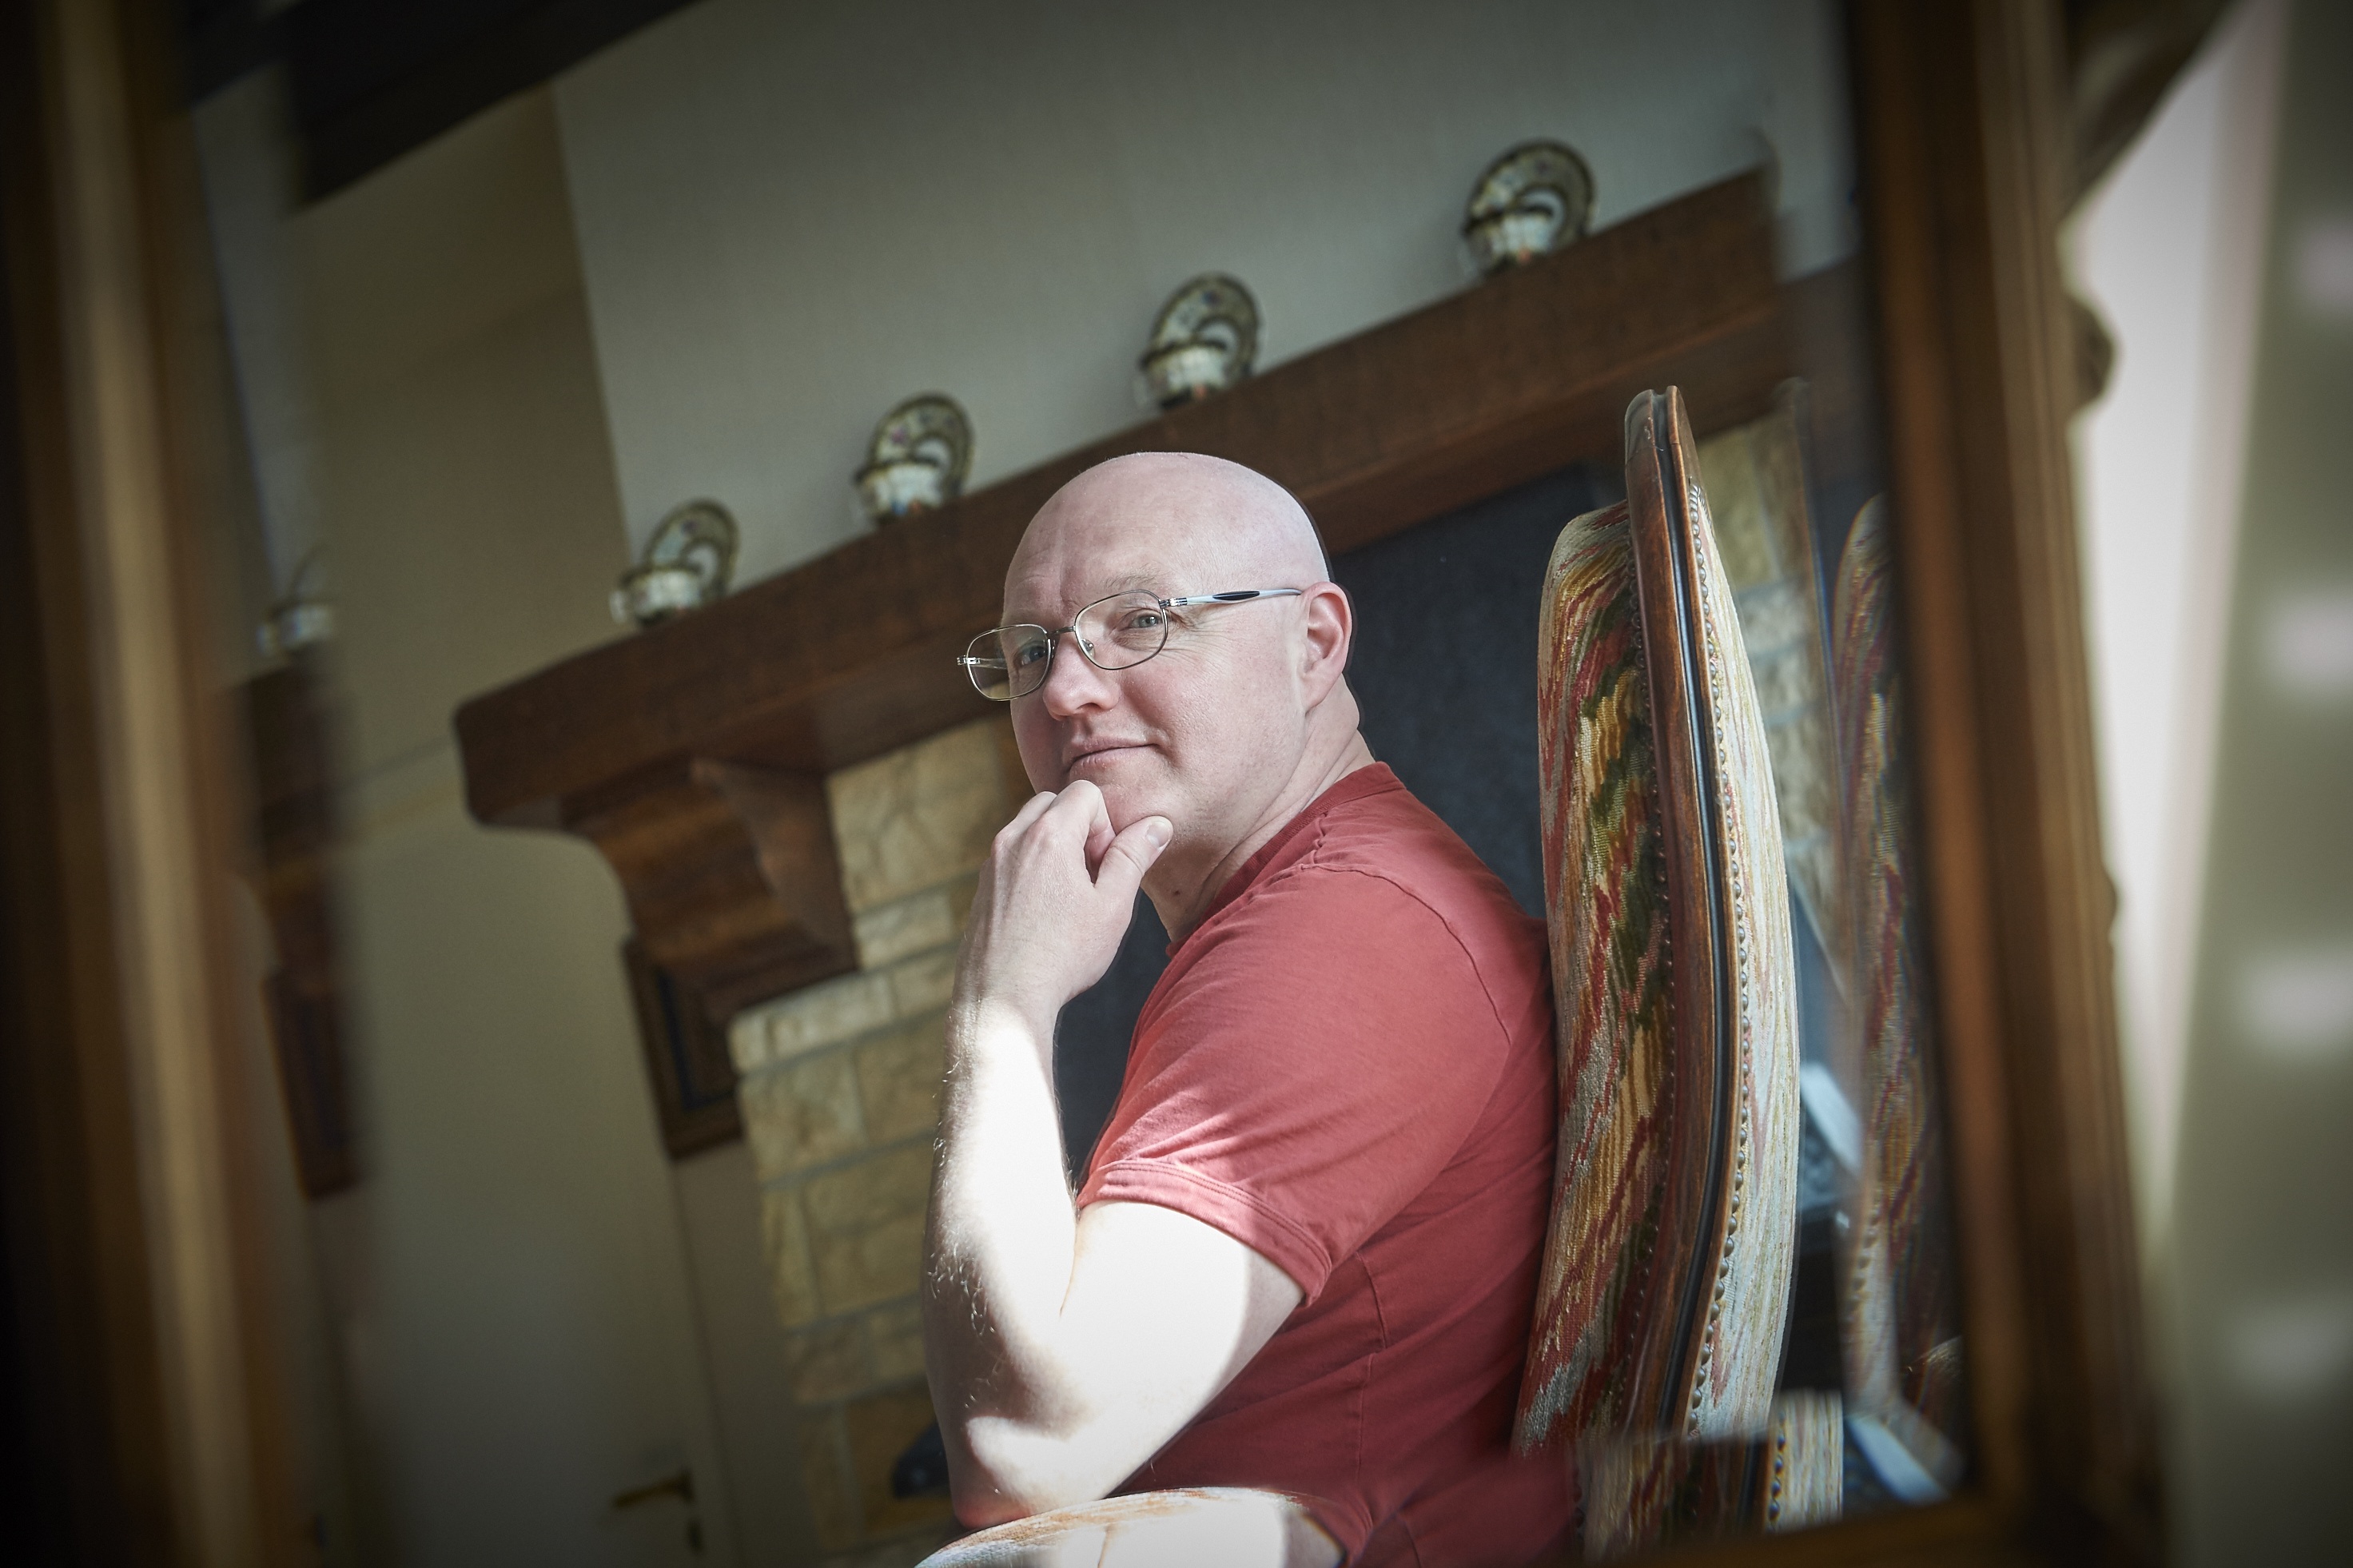
man, person, photography, thinking, portrait, bride, bald, photograph, family home, antique interior